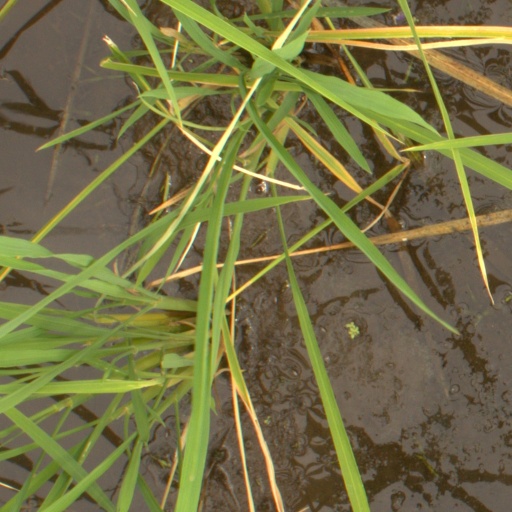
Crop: rice